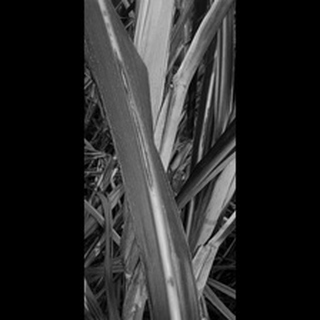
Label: sugarcane_red_rot